Connaught Rangers

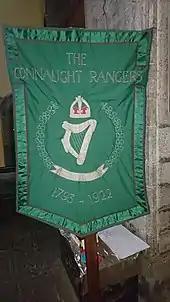
Banner commemorating the regiment in St. Nicholas' Collegiate Church, Galway.

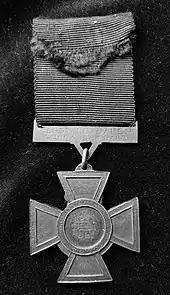
The reverse of Sgt. Danaher's duplicate VC

In 1966 a stained glass memorial window to the Connaught Rangers was included in the new Galway Cathedral, which renders honour to a regiment so long associated with that part of Ireland.